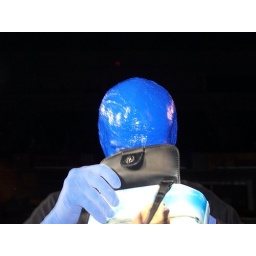
The lady with the man sitting next to me got mugged by a blue man! :x